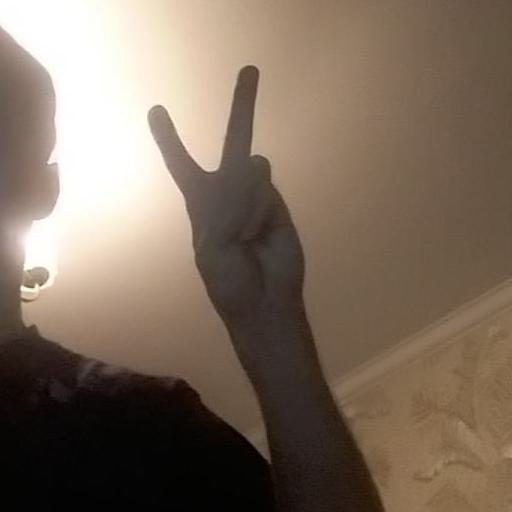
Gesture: peace